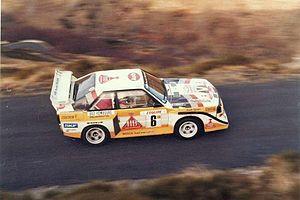
Photo prise lors du passage du RALLYE MONTE CARLO 1986, à AIX LES BAINS.
Le Groupe B est la catégorie relative aux voitures de sport modifiées et produites à 200 exemplaires, dans le règlement de la FIA. Cette catégorie est créée en 1982 pour remplacer les anciennes catégories Groupe 4 et Groupe 5.
Hannu Mikkola né le 24 mai 1942 à Joensuu, est un ancien pilote de rallye finlandais.
Saint-Bonnet-le-Froid est une commune française située dans le département de la Haute-Loire en région Auvergne-Rhône-Alpes.